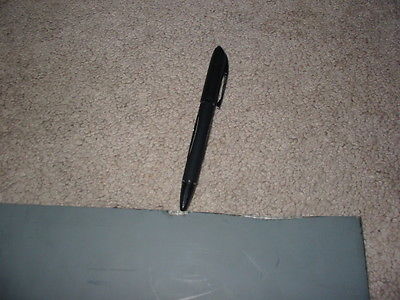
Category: cabinet